Birnbeck Pier

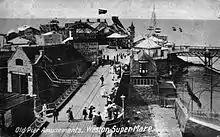
Amusements on the pier, circa 1910. The lifeboat station of 1902 is on the left.

Many visitors arriving on the steamers never left the pier and Birnbeck Island which between them housed the cafe, pavilion, amusements and funfair. These were destroyed by fire on 26 December 1897 and replaced by the present buildings, although these have been altered over the years. The attractions included Mutoscopes, a shooting gallery, merry-go-round, park swings, a theatre of wonders and a licensed bar. In 1891 a telephone was installed only six months after the first one was installed in the town. In 1909, the amusement area was expanded by an extension on iron supports along the south side of the island. However, this was not built to the proper specifications so was demolished in 1912; a larger concrete platform was added in its place in 1932.